Kalyana Sougandhikam (1996 film)

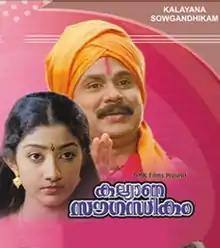

Kalyana Sowgandhikam is a 1996 Indian Malayalam-language comedy drama film directed by Vinayan and starring Dileep and Divya Unni. It is the debut movie of Divya Unni as a lead actress.